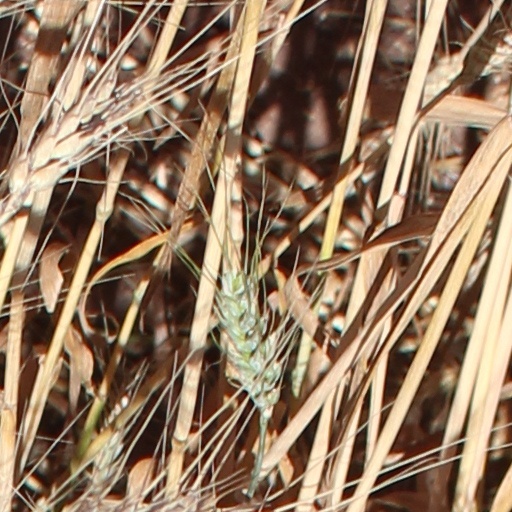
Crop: wheat